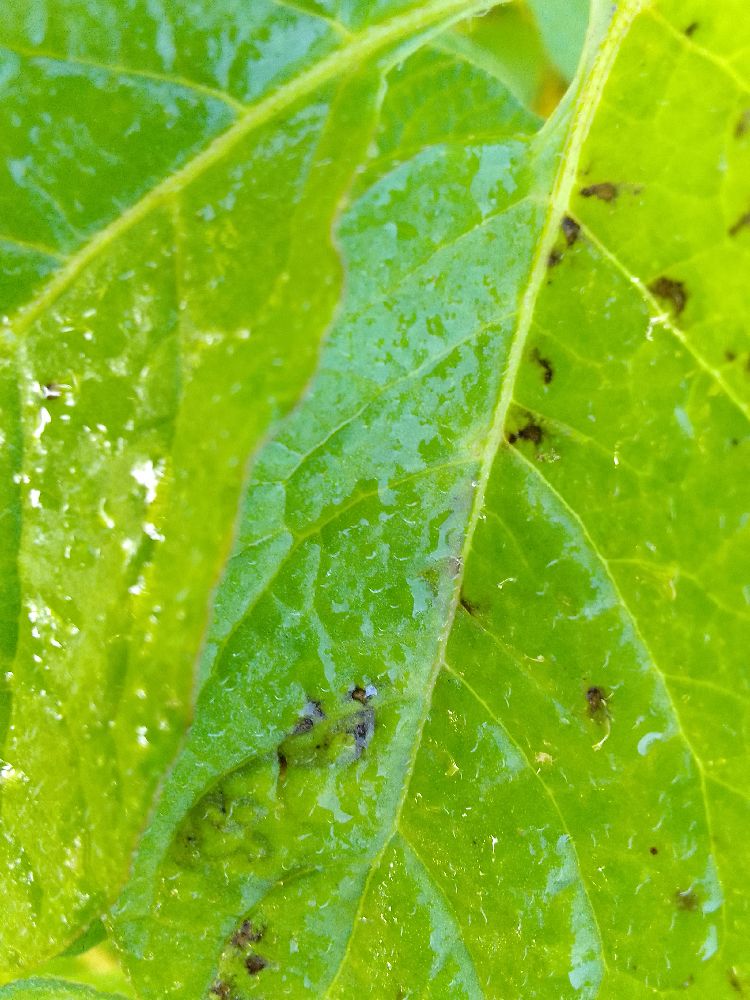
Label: Early blight